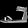
Label: Sandal